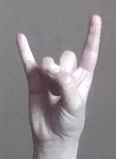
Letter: la